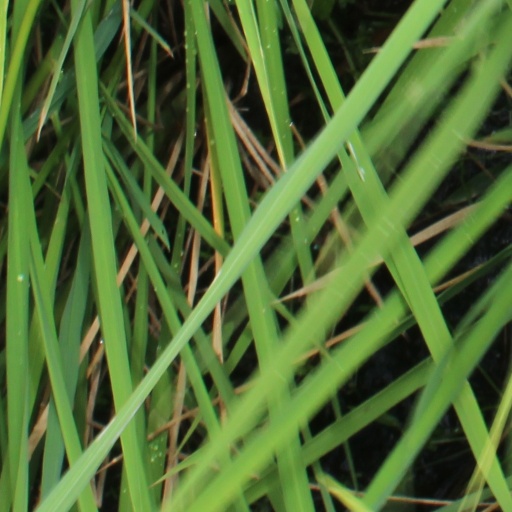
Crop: rice